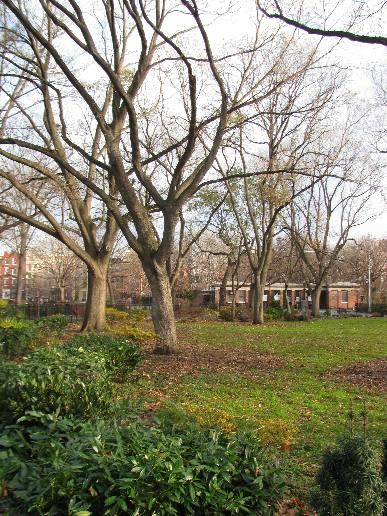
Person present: No